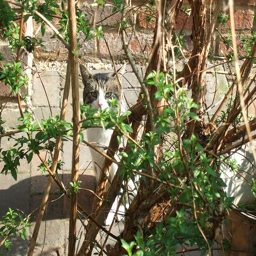
A cat standing behind a bush on a stone walkway.
a white and gray cat is peering through a bush
A cat looks at the camera through a tree.
Grey and white cat sitting on the branches of a tree.
a cat sitting on a sidewalk behind a bush